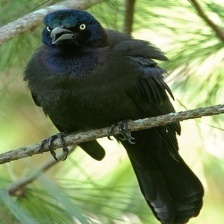
Species: COMMON GRACKLE
Scientific name: QUISCALUS QUISCULA